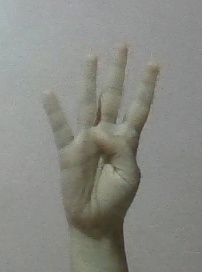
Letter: kaaf